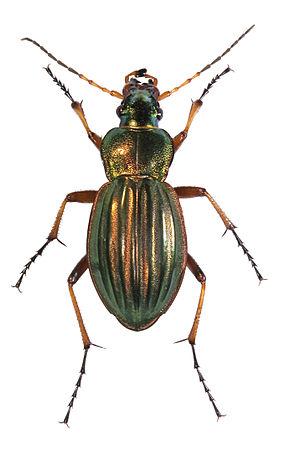
Carabus auratus (Carabe doré) - Face dorsale - France 3,7cm
Le carabe doré, surnommé jardinière, est une espèce d'insectes coléoptères de la famille des Carabidae et de la sous-famille des Carabinae et qui se rencontre dans les régions centrale et occidentale de l'Europe.
Avec ses quatre mille pages, publiées en dix séries entre 1879 et 1907, les Souvenirs entomologiques est l'œuvre maîtresse de Jean-Henri Fabre, homme de sciences, humaniste, naturaliste, entomologiste éminent, écrivain passionné par la nature et poète français. Elle rapporte plus d'un demi-siècle d'études et de descriptions de la vie et des mœurs des insectes, notamment coléoptères et hyménoptères. La rigueur de la méthode scientifique, la recherche sur le terrain et les expérimentations, les réflexions philosophiques, y sont intégrées dans une foule de souvenirs d'enfance, de récits émouvants sur les personnages étranges du monde des insectes, mais aussi les joies de la découverte et les drames de la vie. À la fois, scientifique, poétique et lyrique, l'ensemble constitue un « hymne à la nature et à la connaissance ».
L'aile de l'insecte est une expansion tégumentaire de l'exosquelette de l'insecte qui lui permet de voler. Elle n'est absolument pas homologue à l'aile des oiseaux.